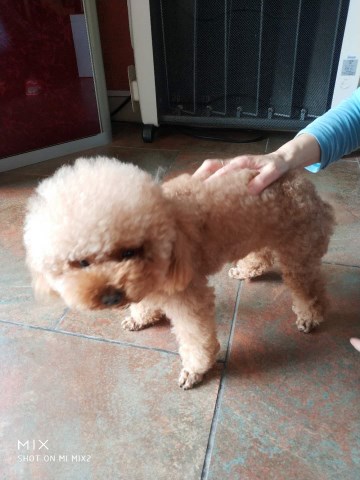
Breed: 2925-n000114-toy_poodle